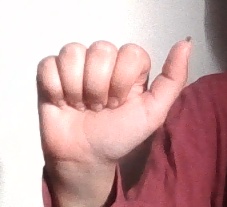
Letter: dhad